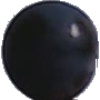
Label: blue_grape